Swedish nuclear weapons program

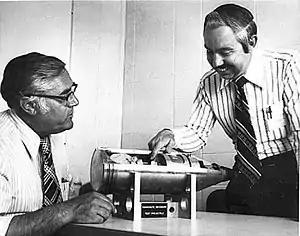
Cut-away model of the W48 artillery shell

As the civilian nuclear program pursued energy, the problem of getting access to plutonium, for both research and subsequent production of nuclear weapons, loomed as the biggest technical problem for the nuclear weapons program. For many research purposes, such as metallurgy, plutonium containing more than 7% Pu-240 could be used, although this isotopic mixture could not be used as weapons-grade plutonium. Plutonium of this composition could be obtained relatively easily from the reprocessing of spent nuclear fuel from civilian reactors. However, to do so would require explicit violation of the agreed upon safeguards. A prerequisite for such activities would be conducting the nuclear reprocessing solely in Sweden, although the capacity to do so did not exist when reactor R3 was put into operation. Thus, Reactor R3 was less useful to the nuclear weapons program than it was originally intended.